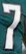
Number: 7